Bare-faced Messiah

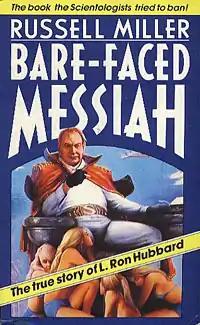
Cover of UK paperback edition

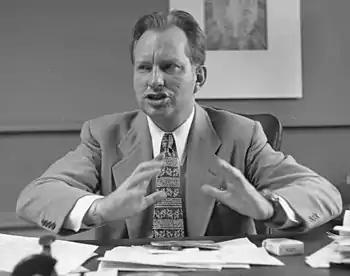
L. Ron Hubbard, the subject of "Bare-Faced Messiah"

Bare-Faced Messiah: The True Story of L. Ron Hubbard is a posthumous biography of Scientology founder L. Ron Hubbard by British journalist Russell Miller. First published in the United Kingdom on 26 October 1987, the book takes a critical perspective, challenging the Church of Scientology's account of Hubbard's life and work. It quotes extensively from official documents acquired using the Freedom of Information Act and from Hubbard's personal papers, which were obtained via a defector from Scientology. It was also published in Australia, Canada and the United States.